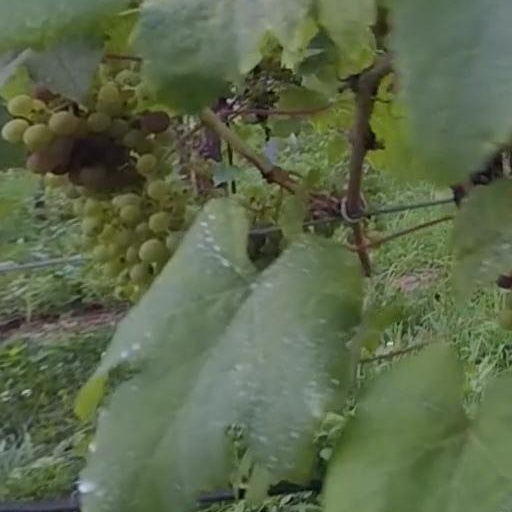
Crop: grape